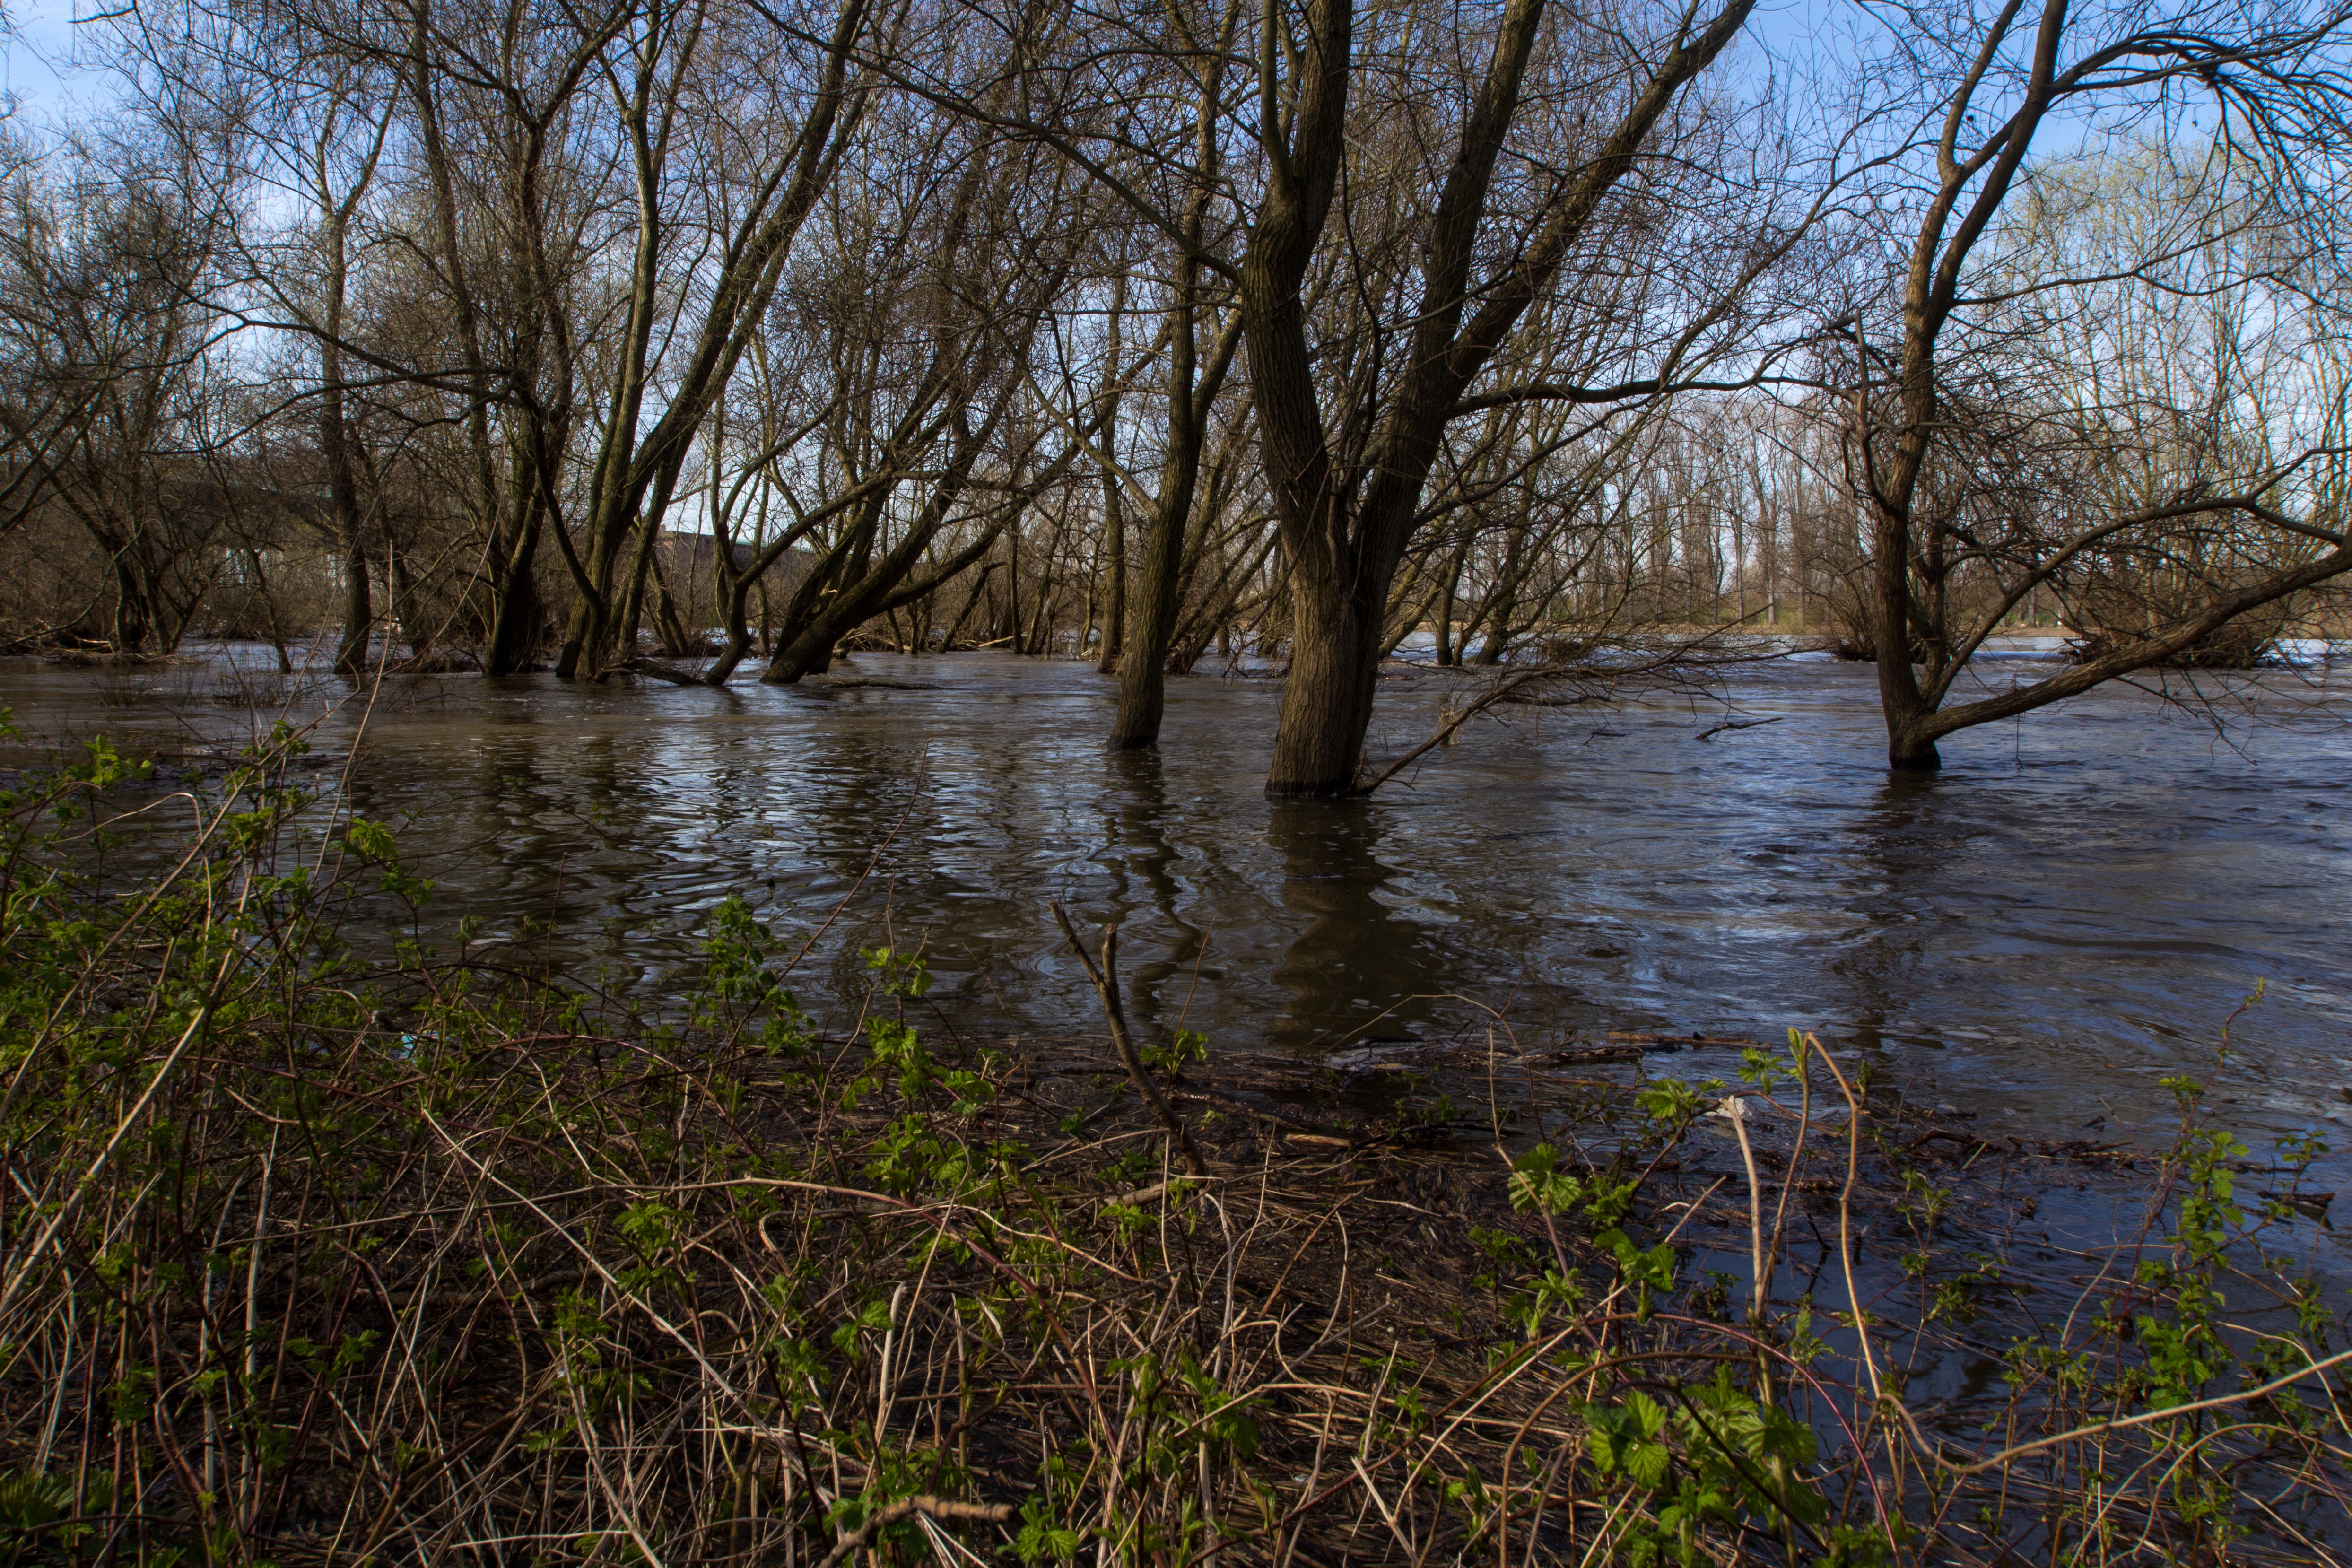
tree, water, nature, forest, creek, marsh, swamp, wilderness, lake, river, pond, stream, spring, reflection, autumn, season, waterway, wetland, bog, floodplain, woodland, habitat, riverside, rhine, flooded, high water, river floodplain, natural environment, bayou